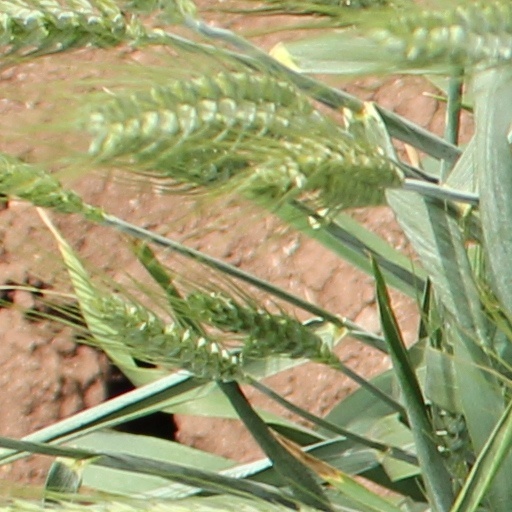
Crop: wheat